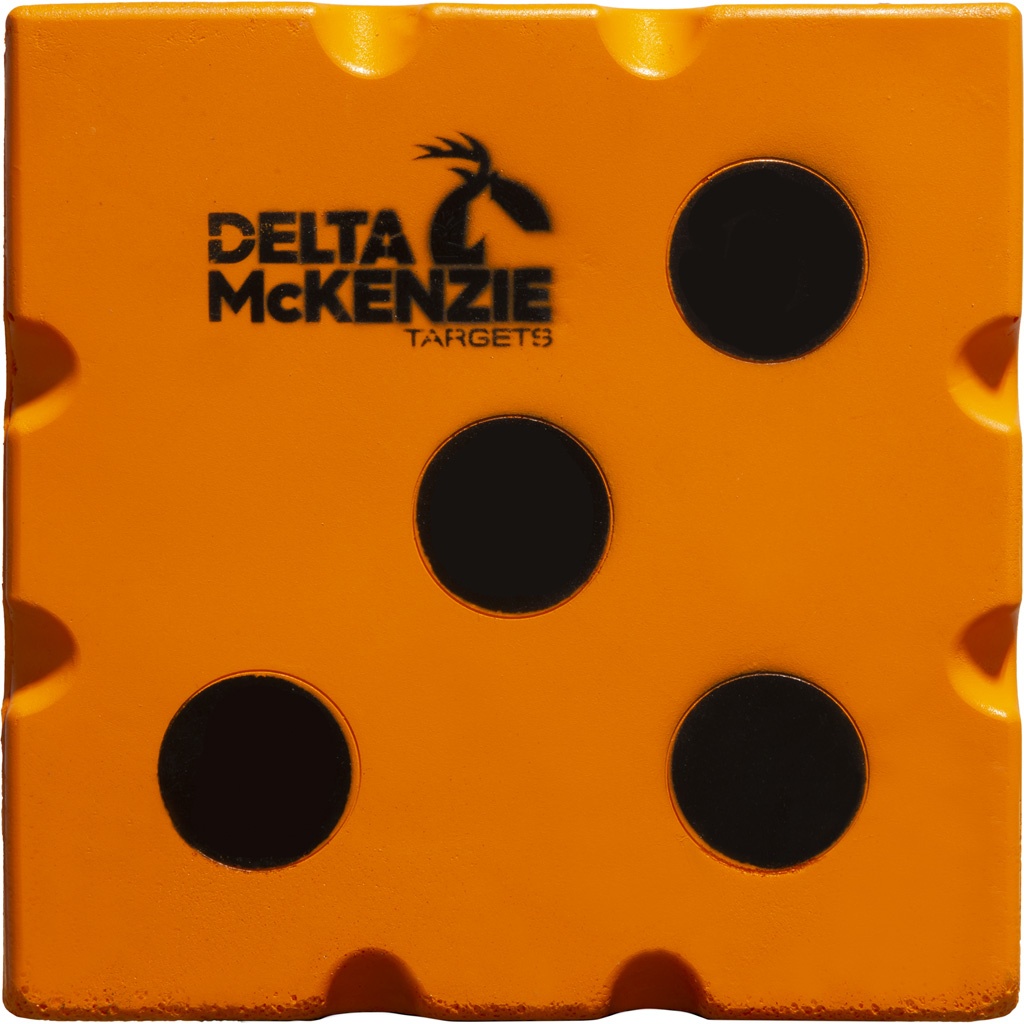
Delta Predator 18 Crossbow Target
Brand: Archery Warehouse
Category: Sporting Goods > Outdoor Recreation > Hunting & Shooting > Archery > Bow & Crossbow Accessories > Bow & Crossbow Targets